United States Coast Guard Yard

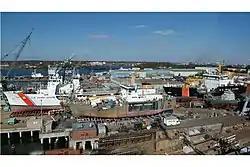
Coast Guard Yard showing USCGCs "Dependable," "Abbie Burgess," "Willow," and "Tybee"

The United States Coast Guard Yard or just Coast Guard Yard is a United States Coast Guard operated shipyard located on Curtis Bay in northern Anne Arundel County, Maryland, just south of the Baltimore city limits. It is the Department of Homeland Security's largest industrial facility. It is a division of the Coast Guard's Surface Forces Logistics Center command. It is the Coast Guard's sole shipbuilding and major repair facility, and part of the Coast Guard's core industrial base and fleet support operations. Engineering, logistics, and maintenance responsibilities and complete life-cycle support; installation, operations, maintenance and ultimately replacement. Its annual budget is $100 million.